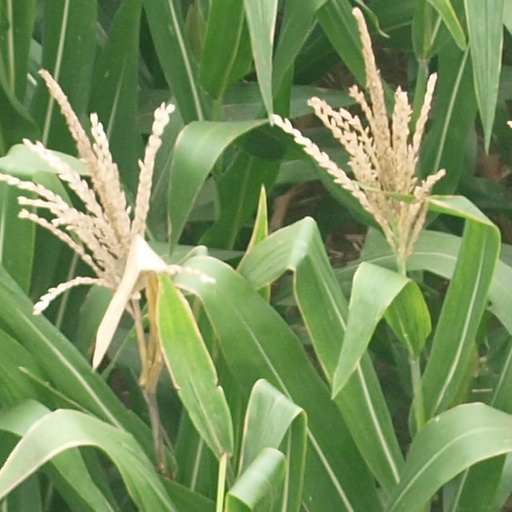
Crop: maize; corn